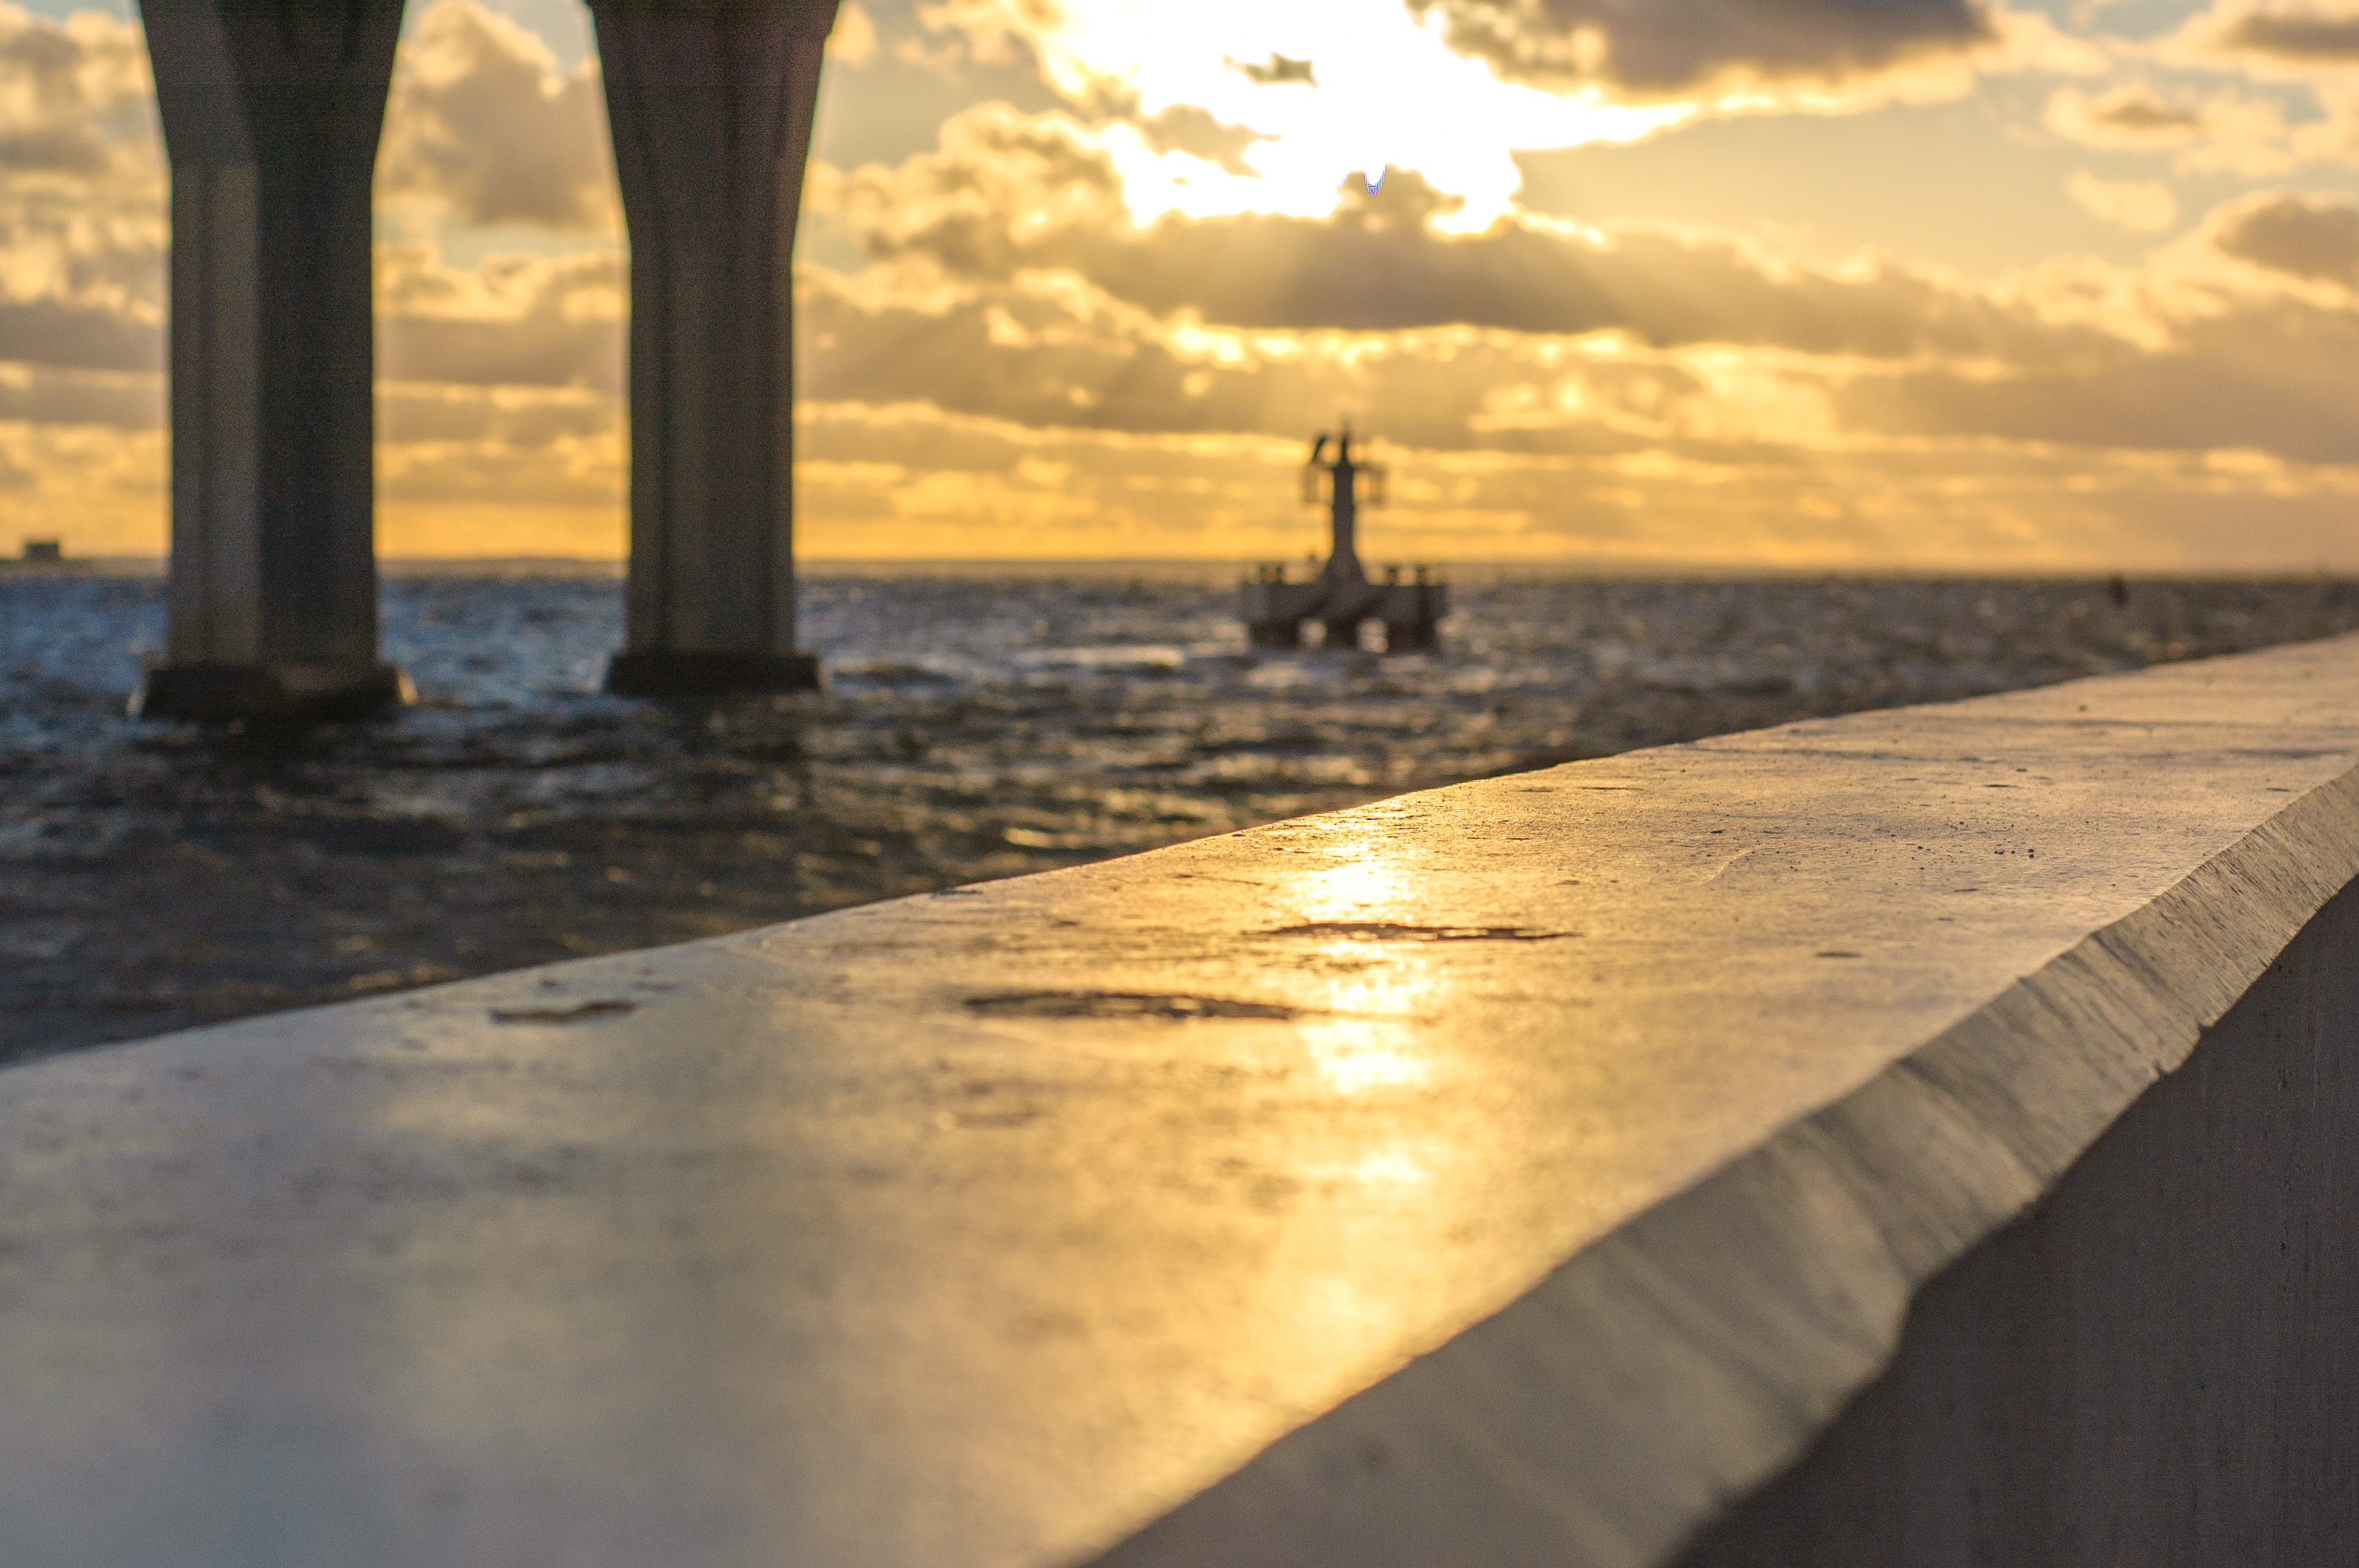
images, cloud, water, sky, daytime, light, wood, afterglow, sunlight, architecture, dusk, body of water, sunset, sunrise, line, horizon, morning, dock, road surface, landscape, wind wave, calm, sun, pier, red sky at morning, shore, evening, dawn, reflection, boardwalk, city, backlighting, shadow, wave, tropics, ocean, beach, cumulus, coast, astronomical object, nonbuilding structure, road, rock, sound, vacation, bay, walkway, flooring, column, heat, sea, night, leisure, channel, tourism, sand, fixed link, silhouette